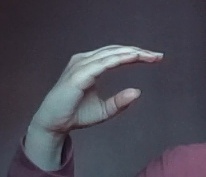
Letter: jeem